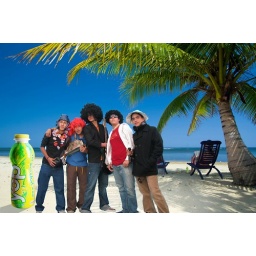
Relaxing under a palm tree on remote beach